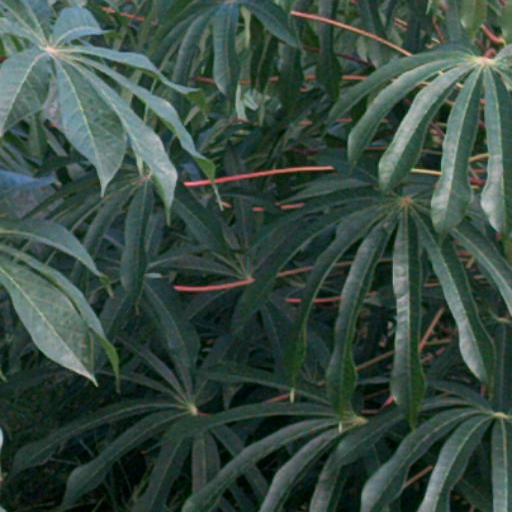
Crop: cassava